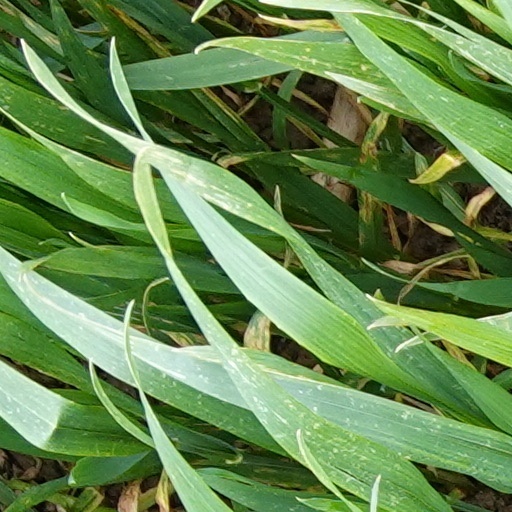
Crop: wheat